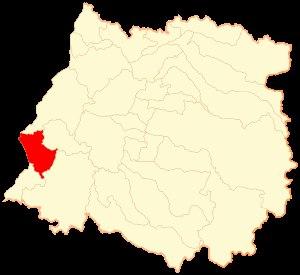
Chanco est une commune du Chili faisant partie de la province du même nom elle-même rattachée à la région du Maule.